Nothing More

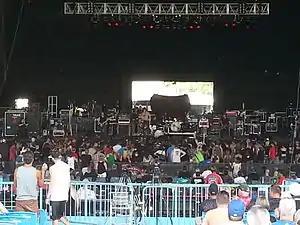
Nothing More performing in 2014

After the two years of touring in support of "The Few Not Fleeting", the band turned to working on recording new music in 2011. Still unable to secure a contract from a record label, the band decided to work independently again. Despite this, they set their goal to make a record that sounded as good as a major label release, but on an independent budget. The band recruited new permanent drummer, Paul O'Brien, who reached out to the band after his prior band, Pandemic, broke up. Nothing More members, who were familiar with his work with Pandemic, knew he would be a good fit, and hired him after a successful audition. The four proceeded to move in to a house together and worked on the album for three years, writing about the cumulative five years in between the prior and then upcoming album, where they faced many personal hardships they had lived through during the recording process. Feeling financial hardships during the time, the band raised money through a successful Kickstarter campaign. The band had written 60 song ideas, and spent an entire year filtering through the song ideas into 20 songs, and then down to the 17 found on the album's final track list.